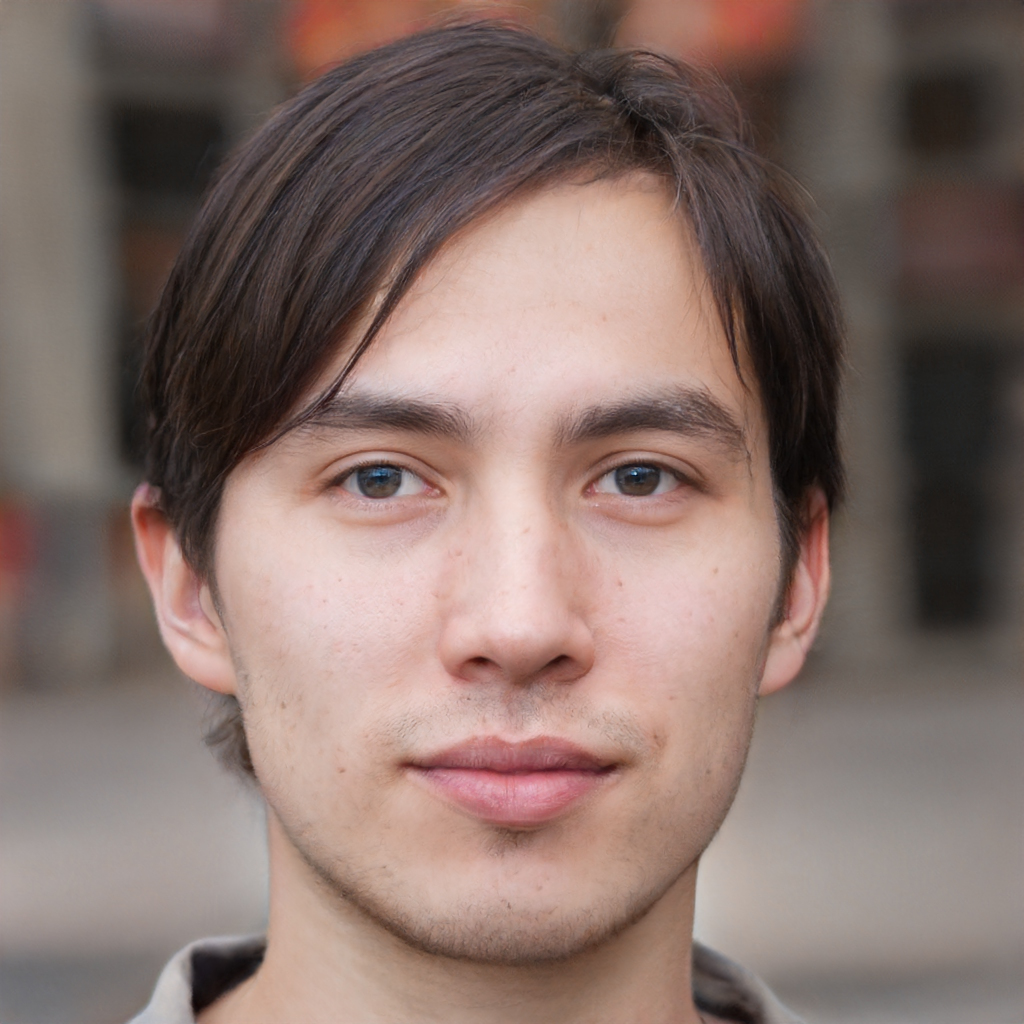
Gender: Male